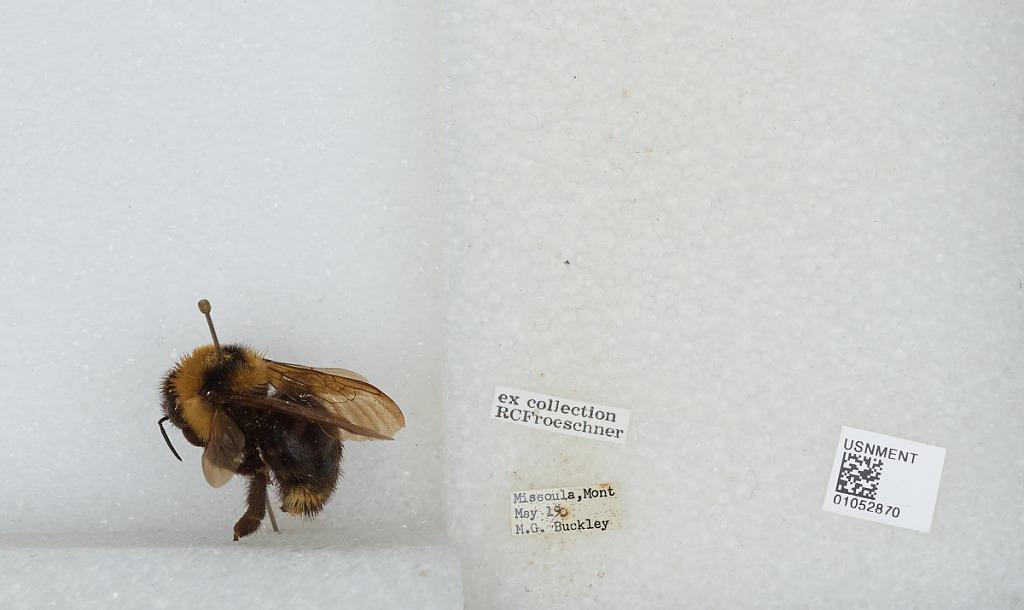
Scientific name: Bombus sp.
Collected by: M. Buckley
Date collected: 1919-5-
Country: United States
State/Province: Montana
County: Missoula
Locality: Missoula
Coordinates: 46.8625, -114.012